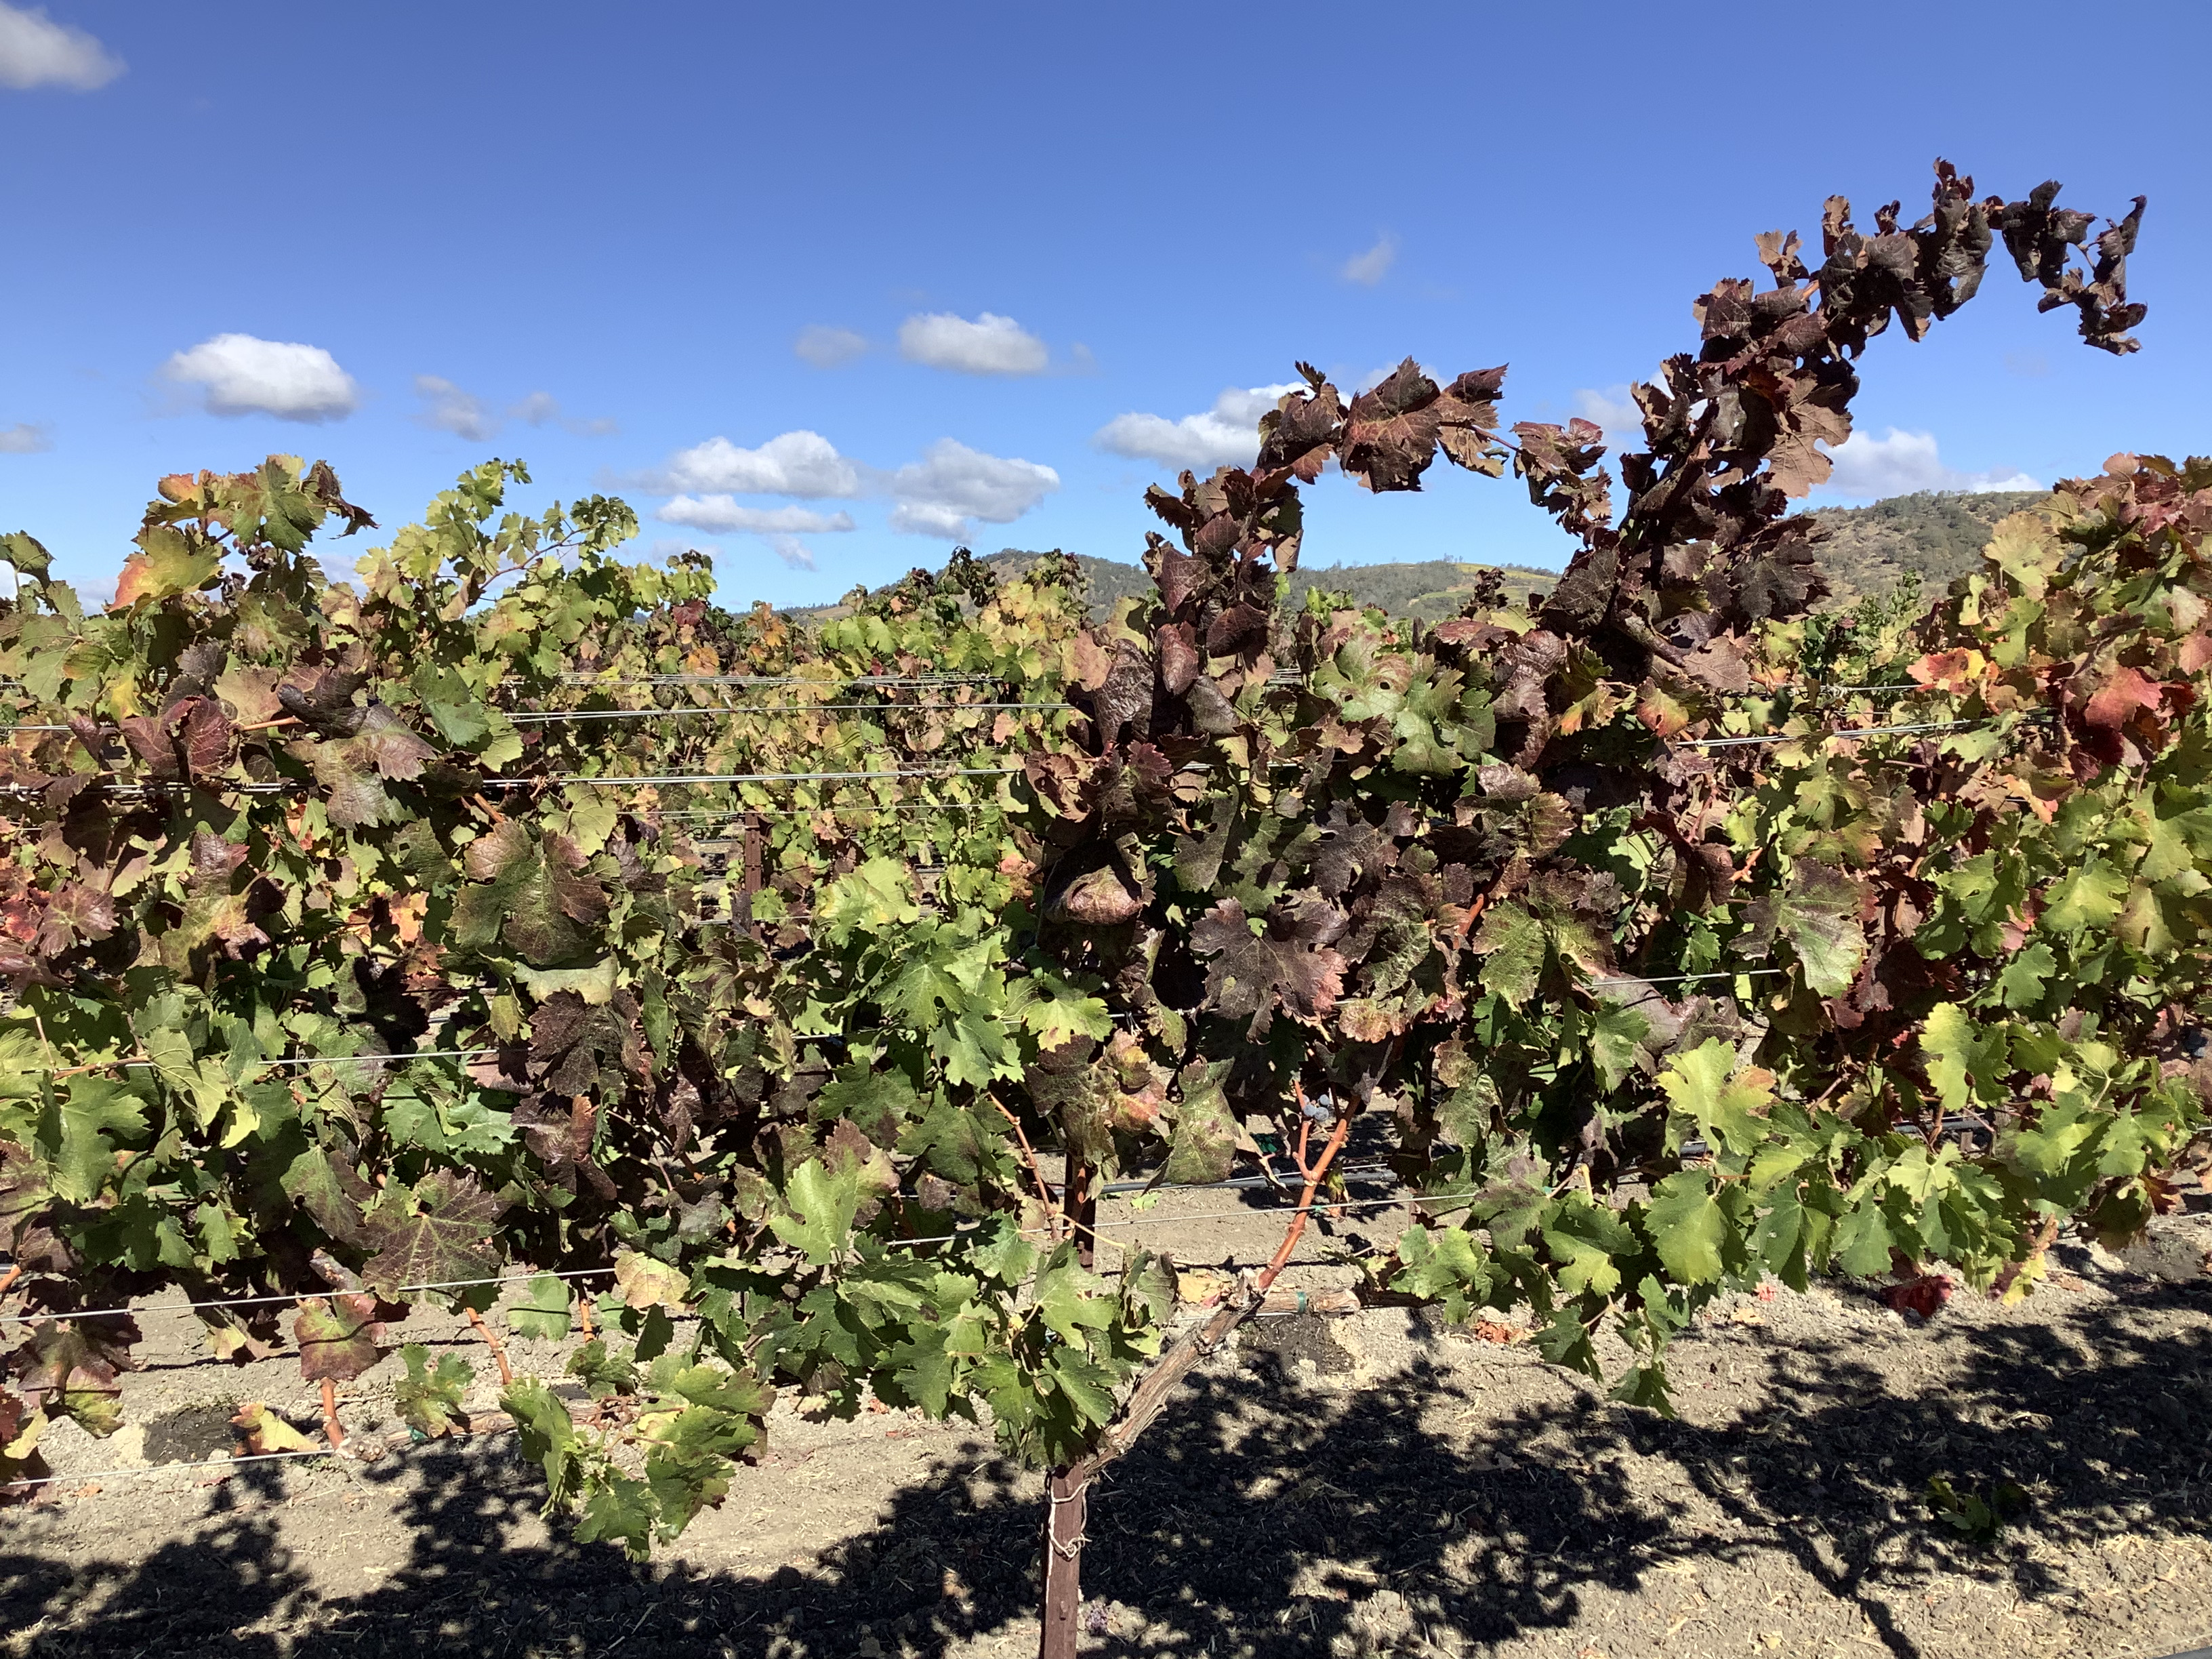
Label: Red Blotch